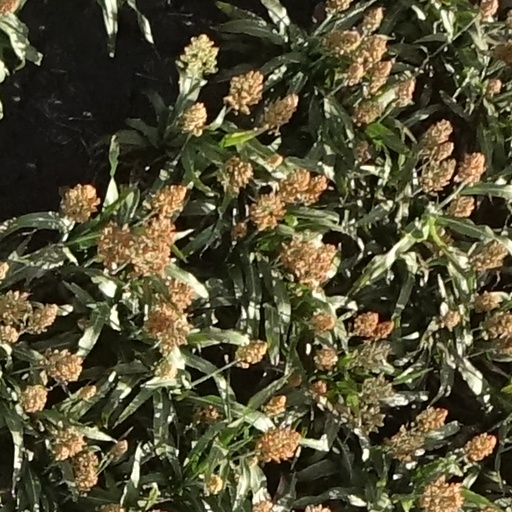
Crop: sorghum